222 Second Street

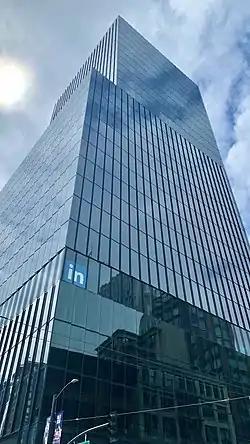
In April 2021

222 Second Street is a office skyscraper in the South of Market District of San Francisco, California. It is under lease by social networking company LinkedIn (headquartered in nearby Sunnyvale).